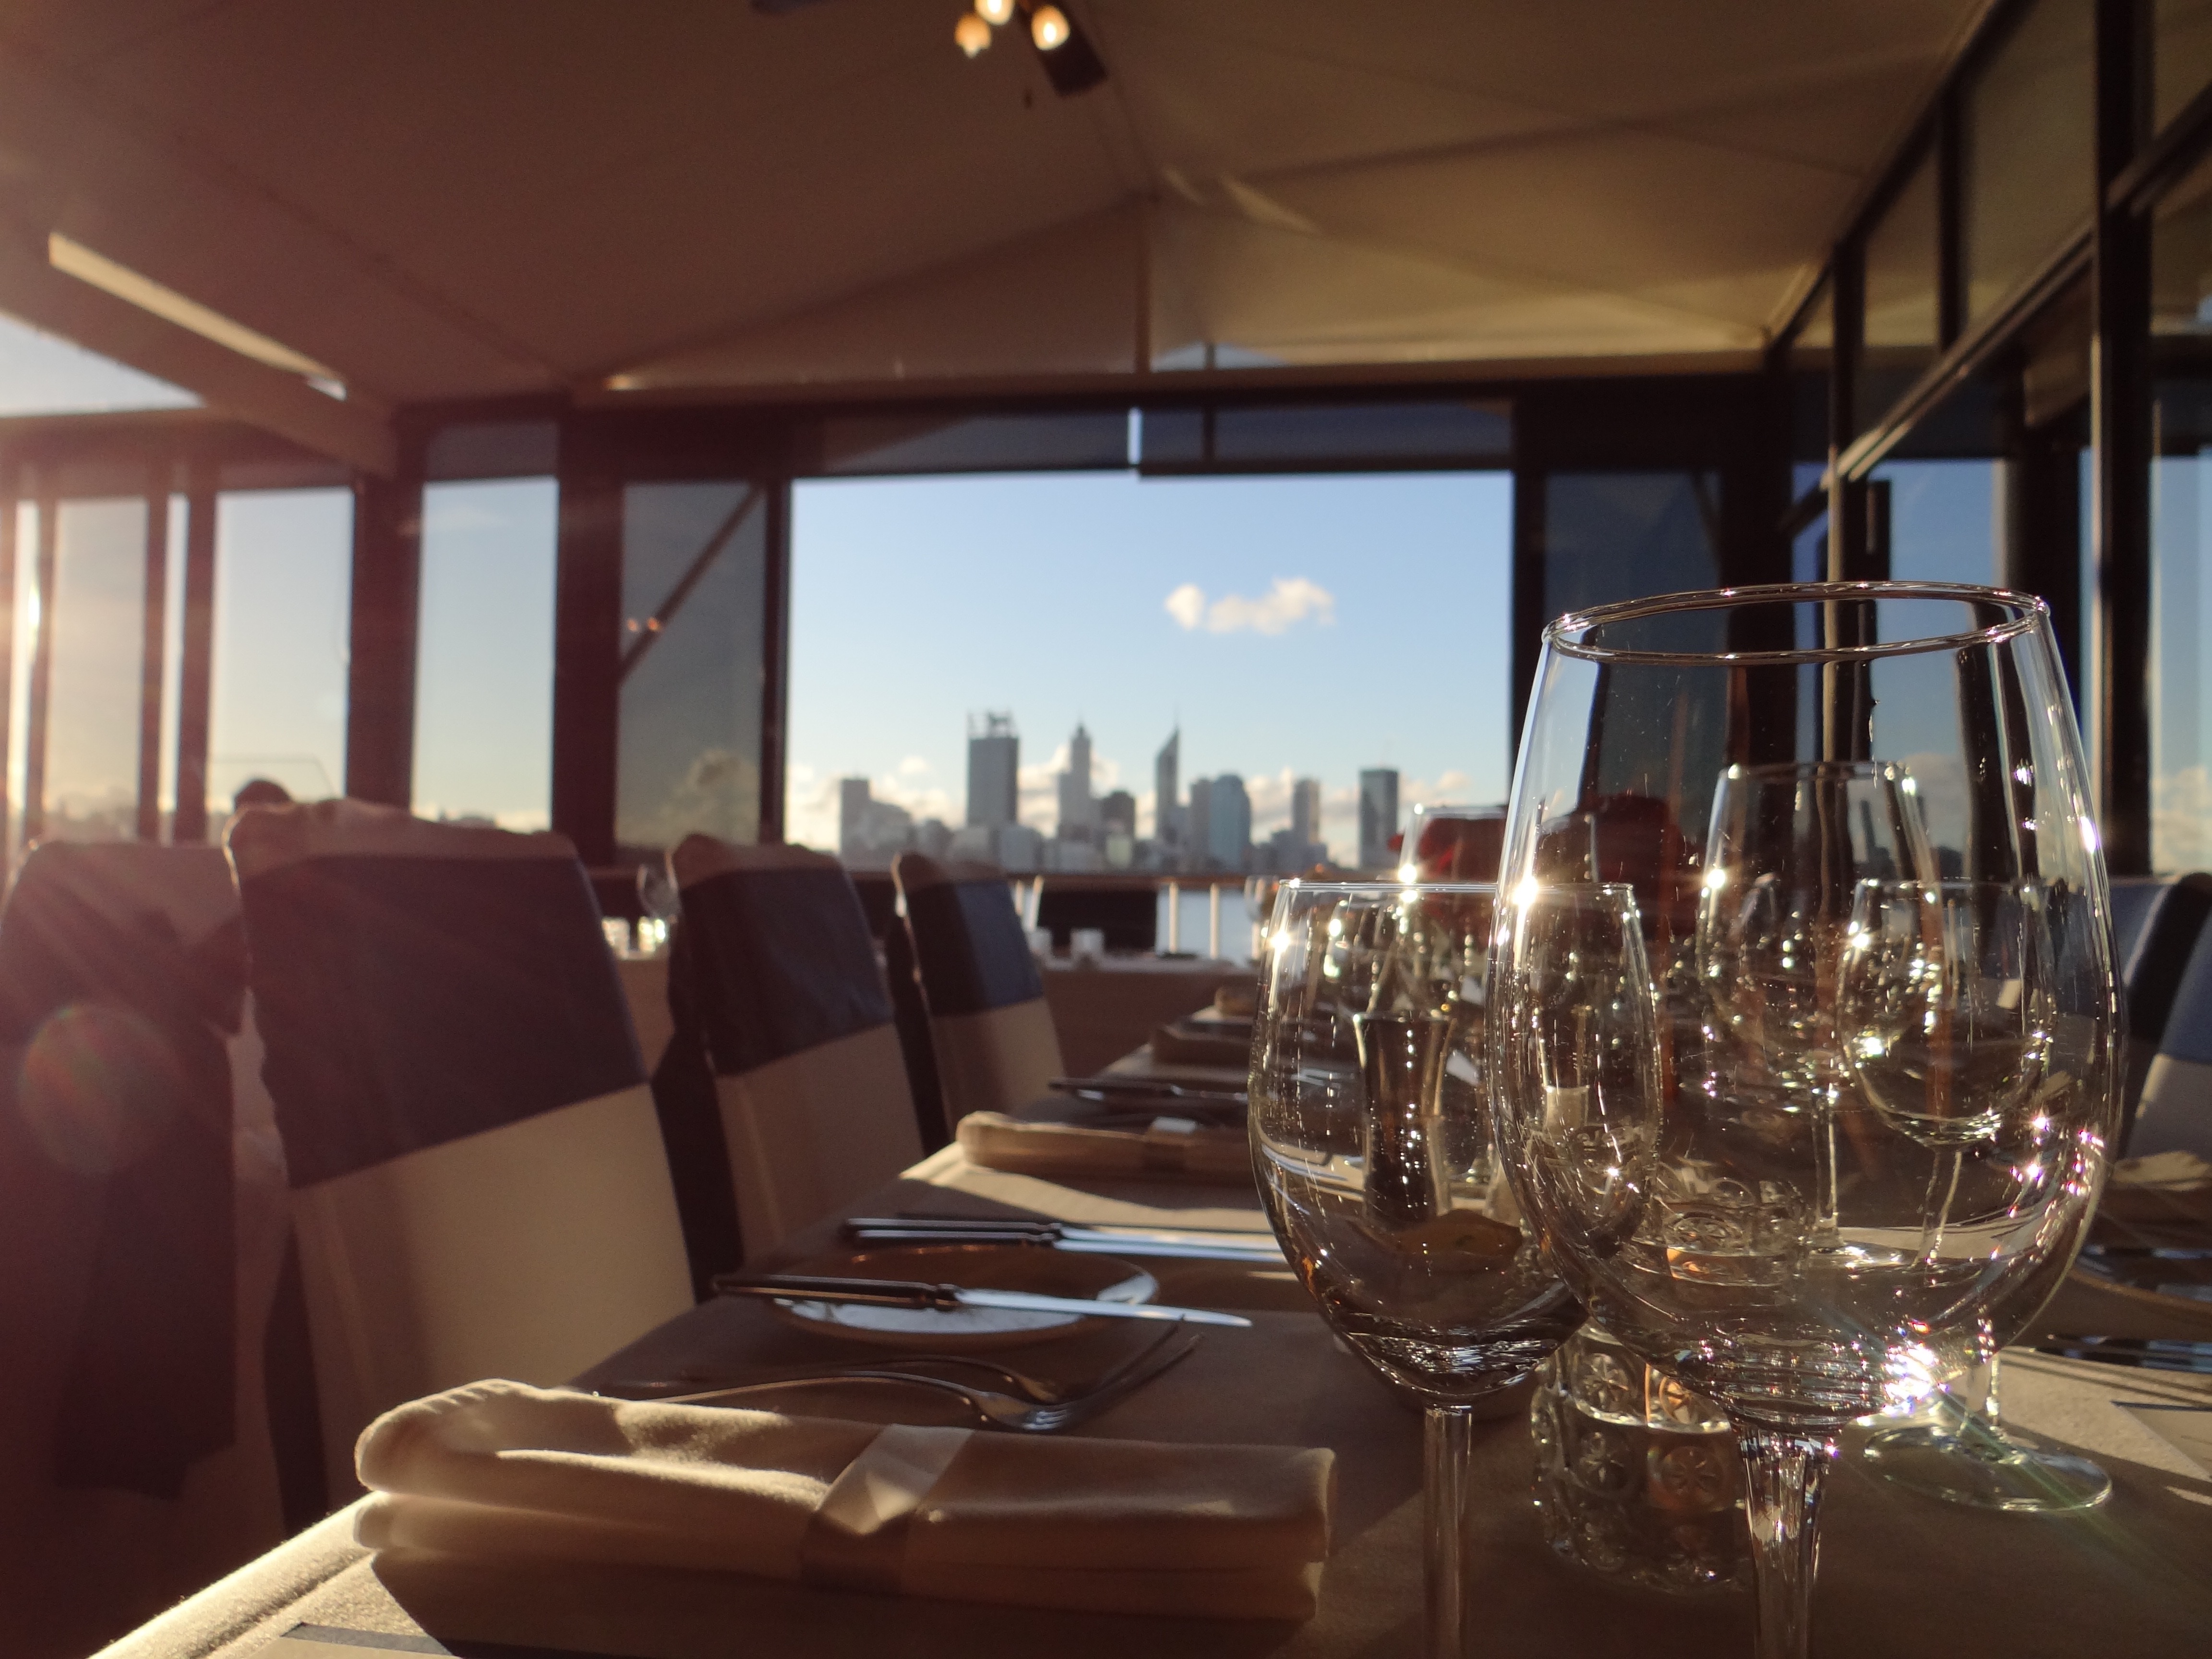
table, glass, restaurant, meal, vehicle, yacht, room, wedding, marriage, tablecloth, interior design, arrangement, dinner, reception, estate, setting, wedding reception